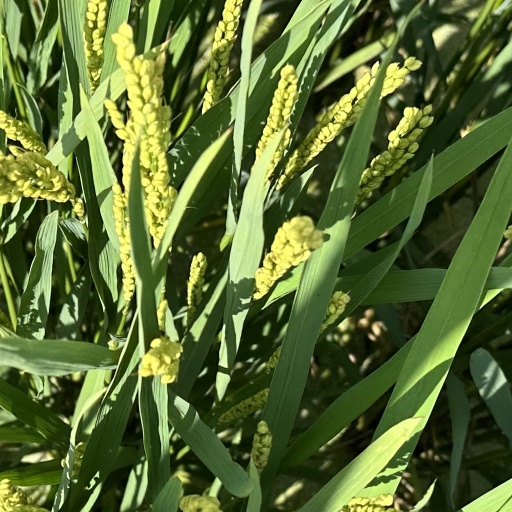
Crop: rice